Serpens–Aquila Rift

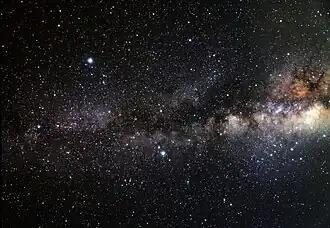
In this image of the Milky Way, the Aquila Rift is the dark patch right of center. It is part of the Great Rift which can be seen bisecting the swath of star light seen in the galactic plane.

The Serpens–Aquila Rift (also known as the Aquila Rift) is a region of the sky in the constellations Aquila, Serpens Cauda, and eastern Ophiuchus containing dark interstellar clouds. The region forms part of the Great Rift, the nearby dark cloud of cosmic dust that obscures the middle of the galactic plane of the Milky Way, looking inwards and towards its other radial sectors. The clouds that form this structure are called "molecular clouds", constituting a phase of the interstellar medium which is cold and dense enough for molecules to form, particularly molecular hydrogen (H). These clouds are opaque to light in the optical part of the spectrum due to the presence of interstellar dust grains mixed with the gaseous component of the clouds. Therefore, the clouds in the Serpens-Aquila Rift block light from background stars in the disk of the Galaxy, forming the dark rift. The complex is located in a direction towards the inner Galaxy, where molecular clouds are common, so it is possible that not all components of the rift are at the same distance and physically associated with each other.